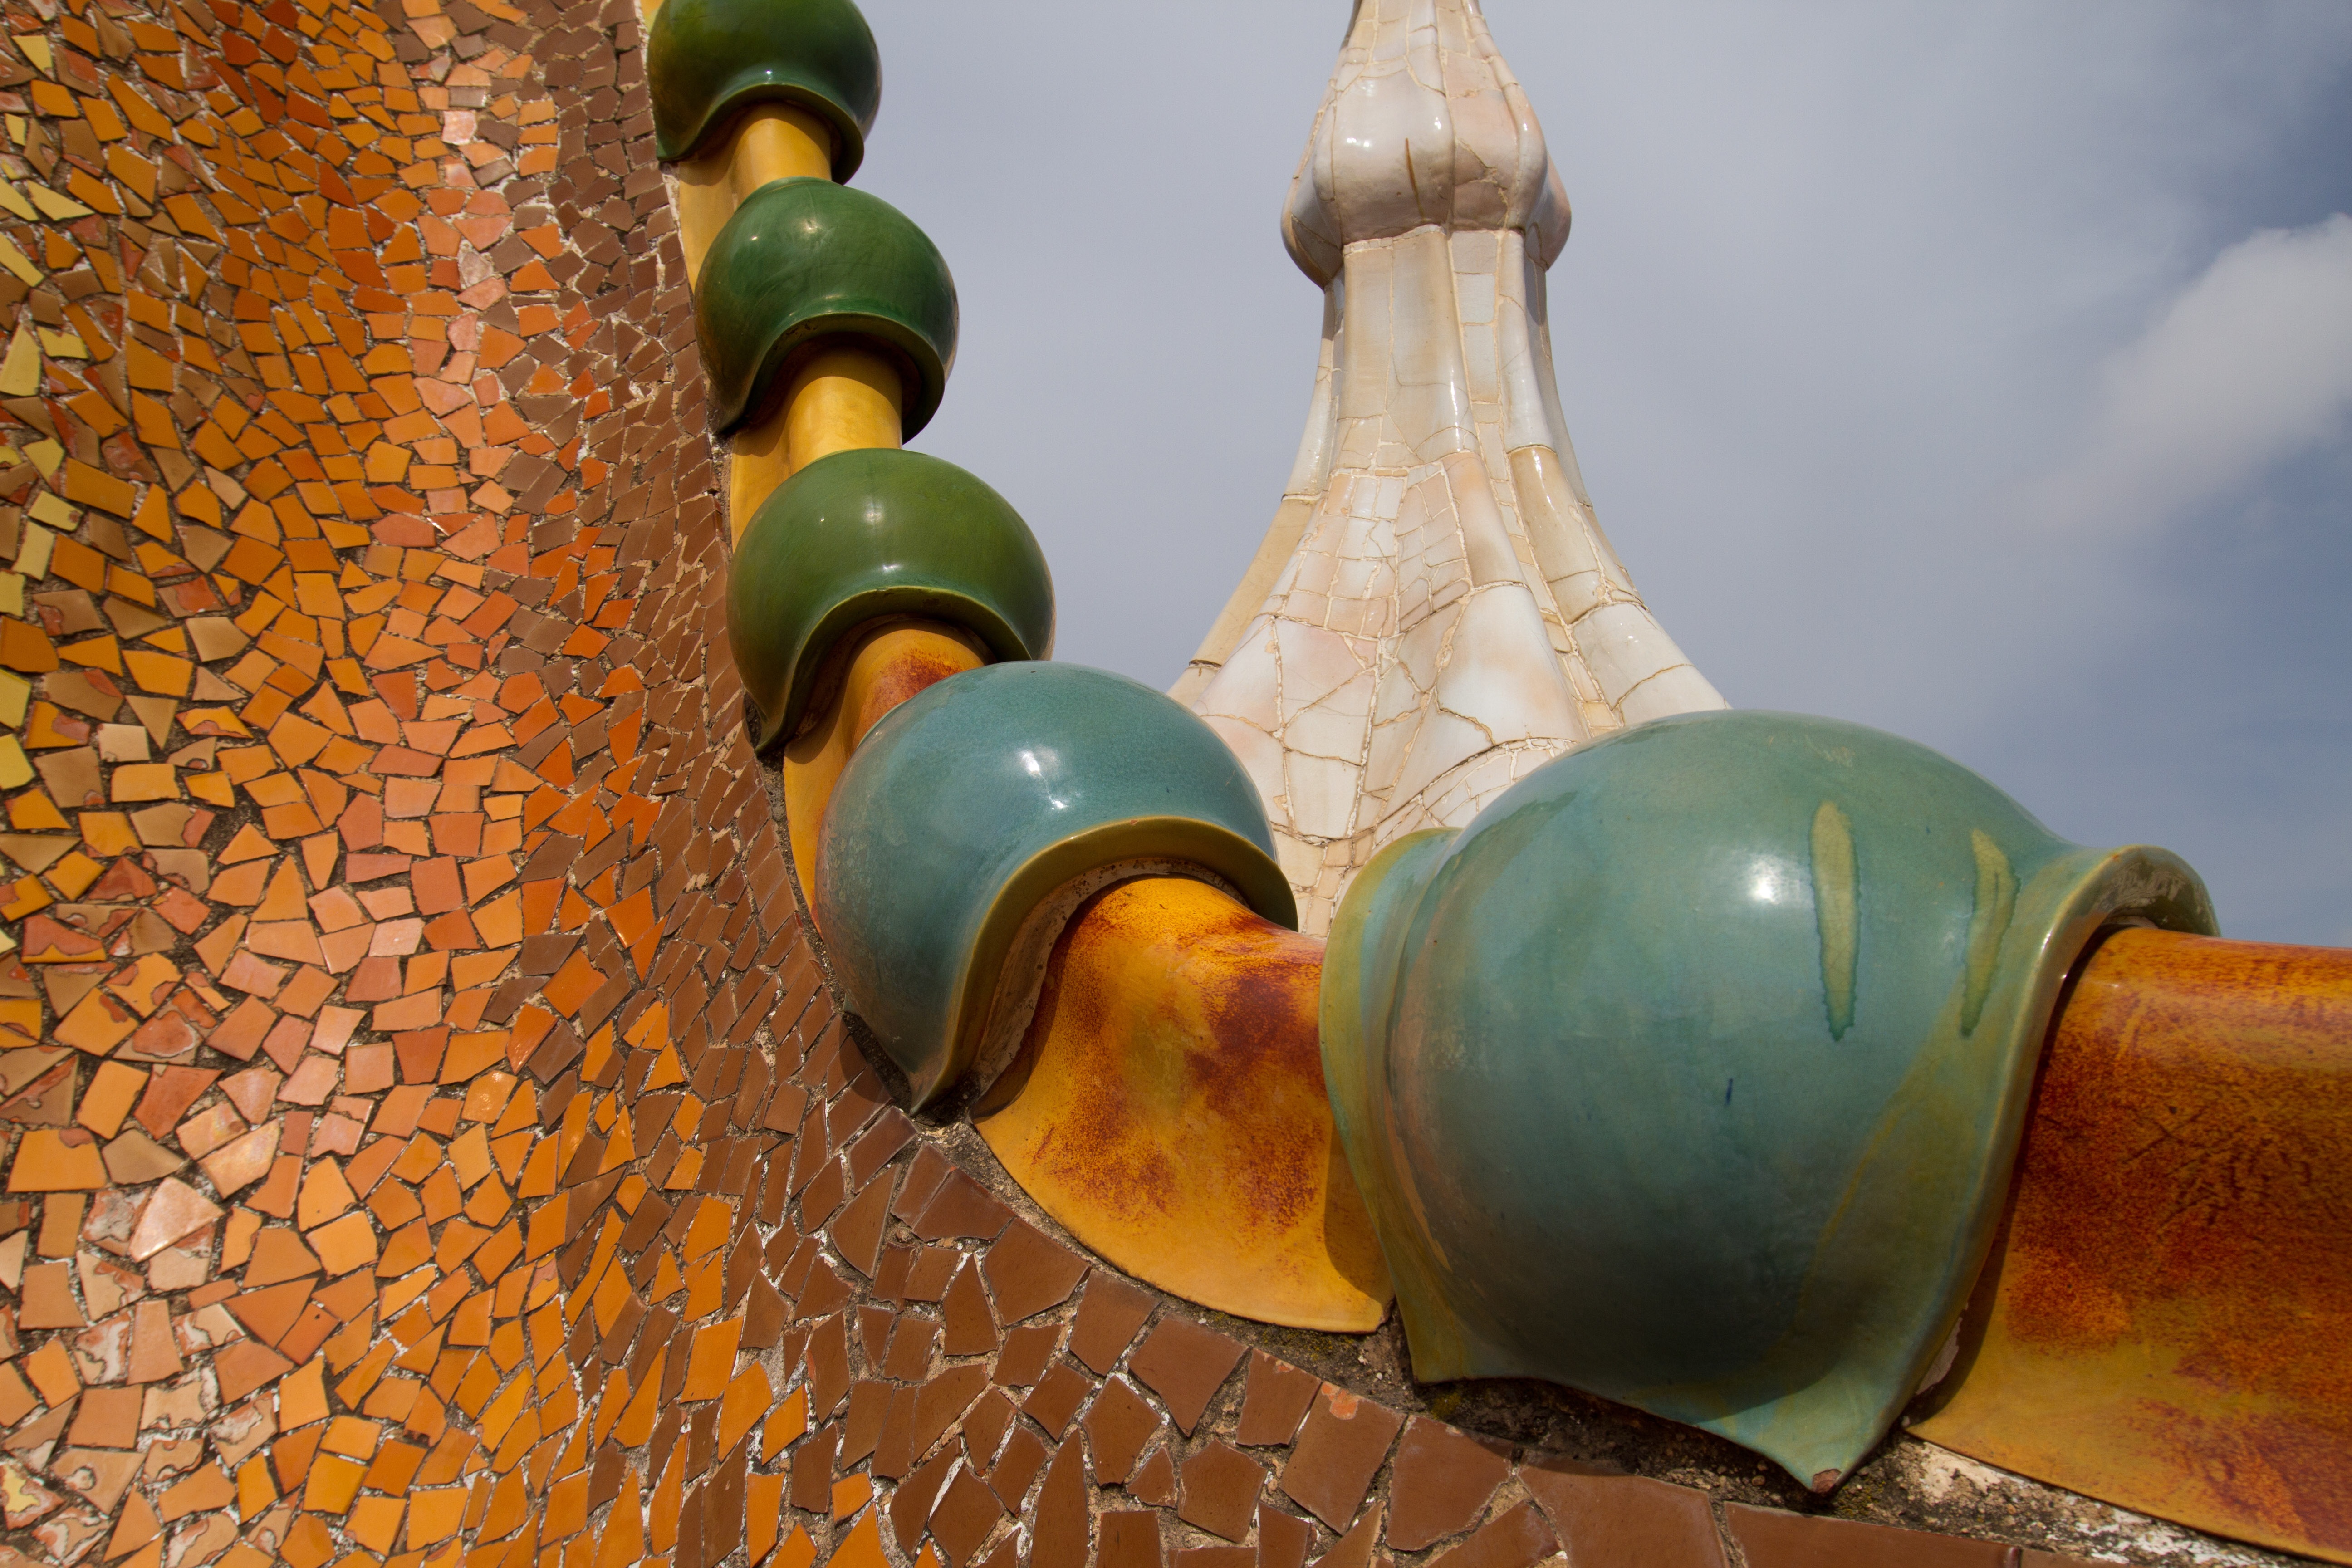
architecture, roof, barcelona, gaudi, still life photography